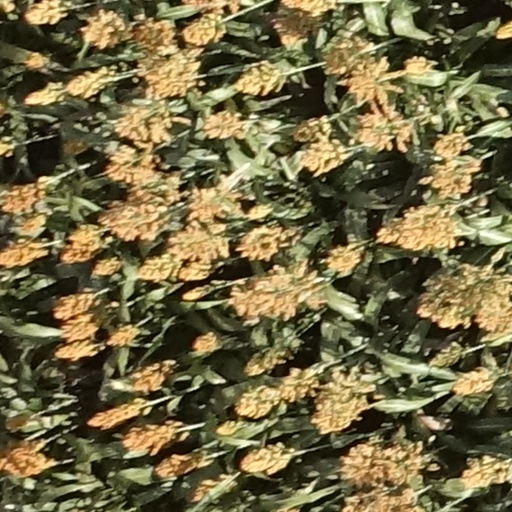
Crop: sorghum